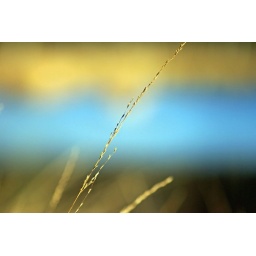
I took this shot with a telelense. The colours in the background are the blue of the water and the yellow of the reed.